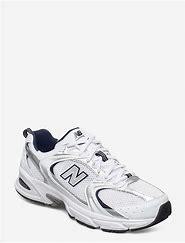
Brand: New
Model: Balance New Balance 530